Margaret Brown Klapthor

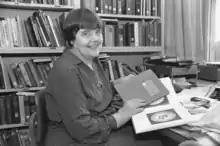
Margaret Brown Klapthor, 1983, Smithsonian Institution Archives

Margaret Brown Klapthor (January 16, 1922, Henderson, Kentucky – September 26, 1994, Washington, D.C., USA) was a curator of the Smithsonian Institution's First Ladies collection and an expert on the history of the White House.